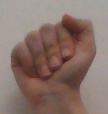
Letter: saad